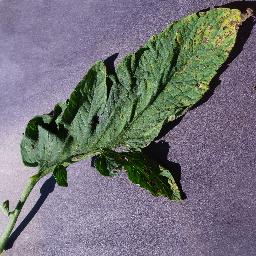
Label: Tomato___Septoria_leaf_spot